Jay Treaty

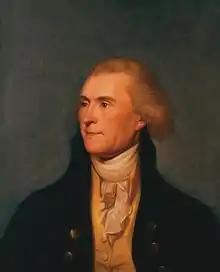
Thomas Jefferson was harshly critical of the treaty.

Washington submitted the treaty to the United States Senate for its consent in June 1795; a two-thirds vote was needed. The treaty was unpopular at first and gave the Jeffersonians a platform to rally new supporters. As historian Paul Varg explains,